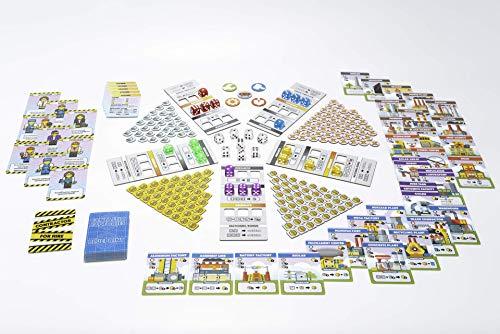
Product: Fantastic Factories
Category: Toys & Games | Games & Accessories | Board Games
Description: Approachable gateway game with simple iconography.
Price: $39.95
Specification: ProductDimensions:10x6x2inches|ItemWeight:2.82pounds|ShippingWeight:2.82pounds(Viewshippingratesandpolicies)|ASIN:B07YXB9CY5|Manufacturerrecommendedage:8yearsandup